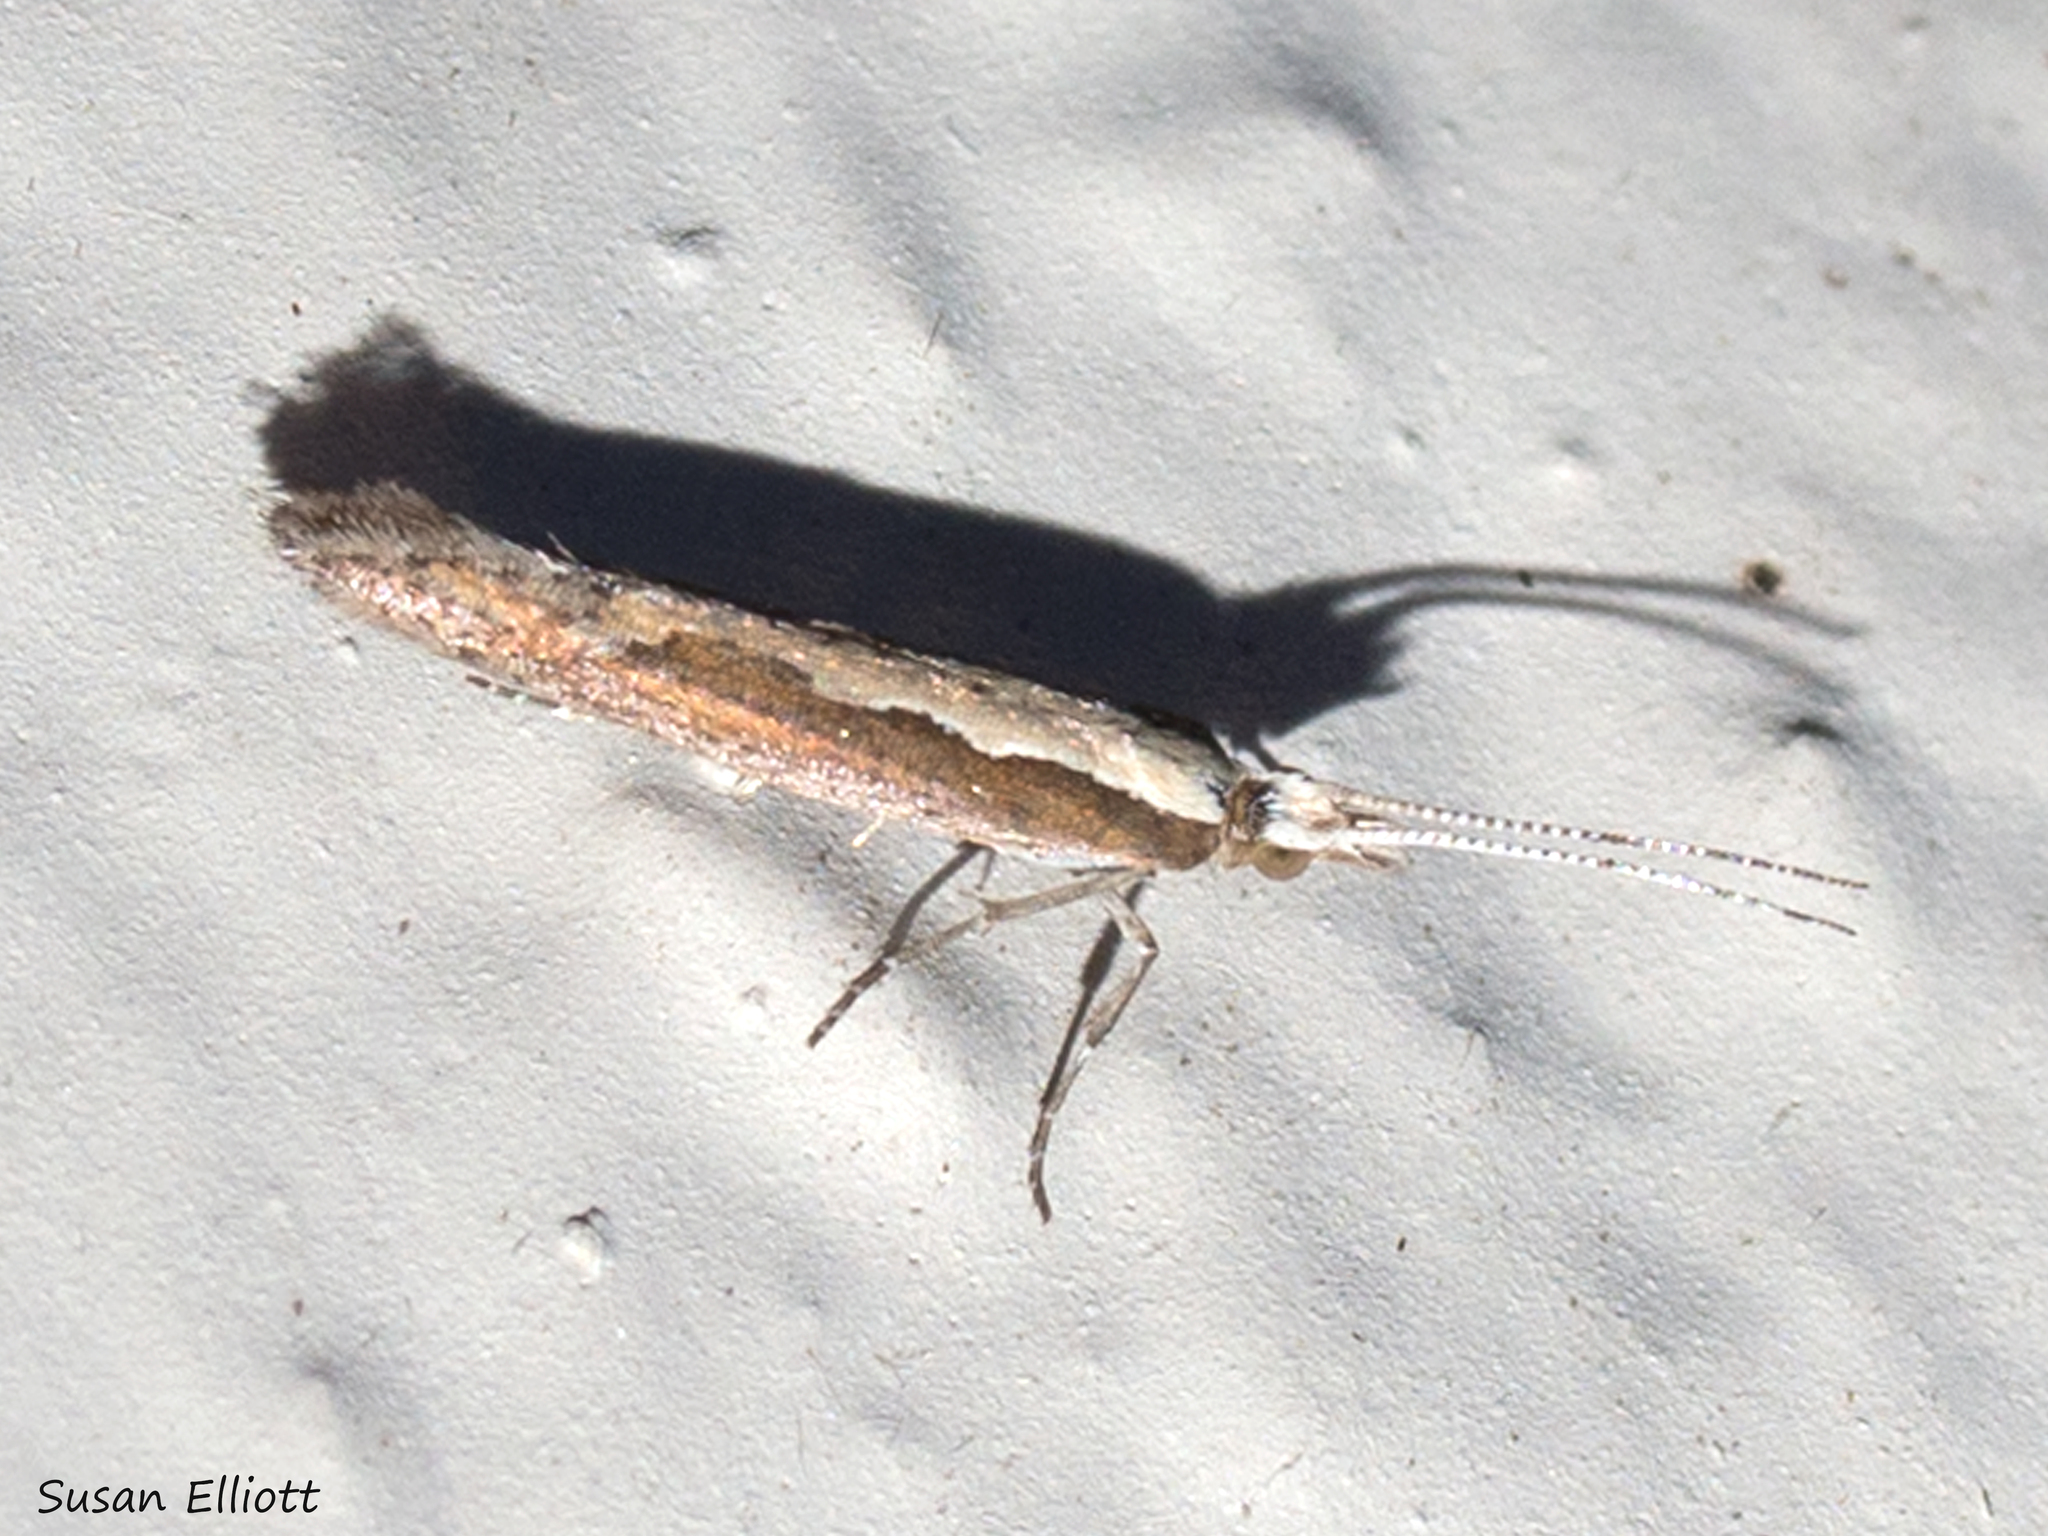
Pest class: diamondback_moth